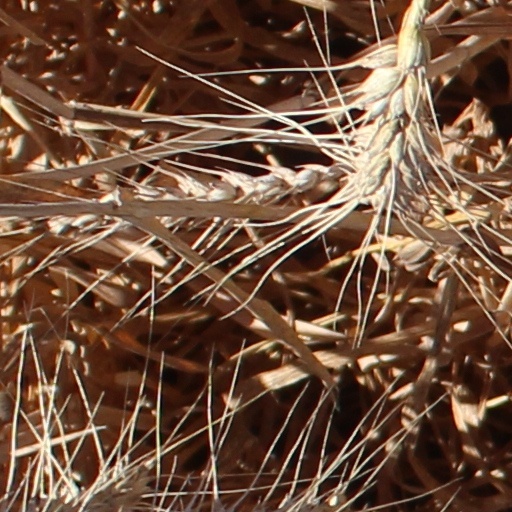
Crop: wheat